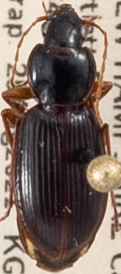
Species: Synuchus impunctatus
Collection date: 2021-08-25
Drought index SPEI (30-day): -0.386
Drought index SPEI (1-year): -0.944
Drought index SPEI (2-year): -0.54